Puma (Italian armoured fighting vehicle)

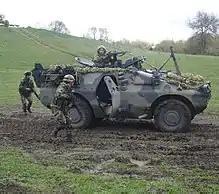
Italian Army Puma 4×4

At first the Puma was intended to complement the B1 Centauro wheeled tank destroyer in service with the Italian Army's Cavalry Regiments, but today most infantry regiments of the Italian Army have also been equipped with Pumas.